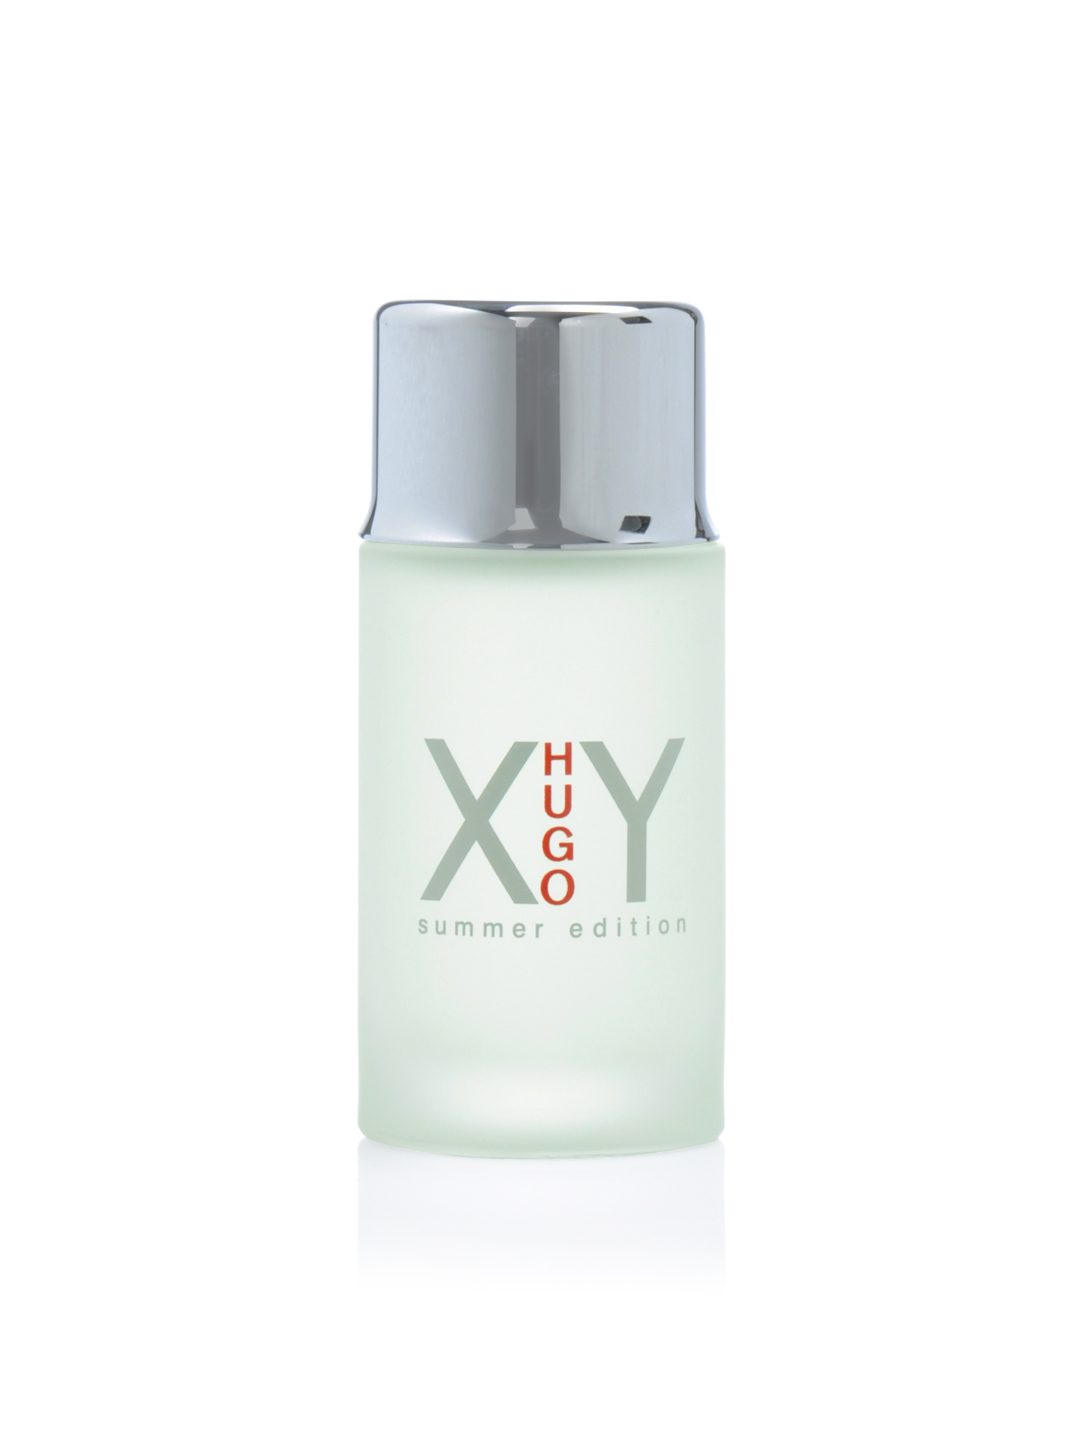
Hugo XY Men Summer Edition 100 ml Perfume
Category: Personal Care / Fragrance / Perfume and Body Mist
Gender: Men
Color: Grey
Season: Spring 2017
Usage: Casual